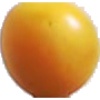
Label: Cherry Wax Yellow 1